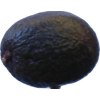
Label: black_avocado